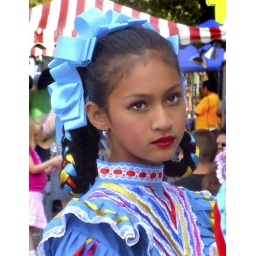
Dancer in blue dress